Business in Maryland

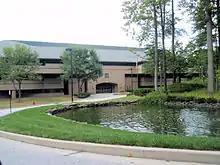
McCormick & Co. headquarters in Sparks

Organizations in Maryland received $525 million for their research and development (R&D) awards from the National Institutes of Health and $11.6 billion in total R&D federal obligations, ranking first among states on a per capita basis. Maryland totaled $3.02 billion in R&D expenditures at universities and colleges in FY 2009, with federal government R&D spending at Maryland universities and colleges totaling $2.24 billion.